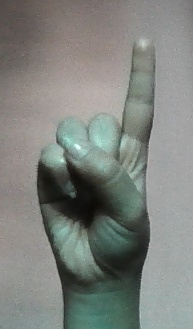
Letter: bb